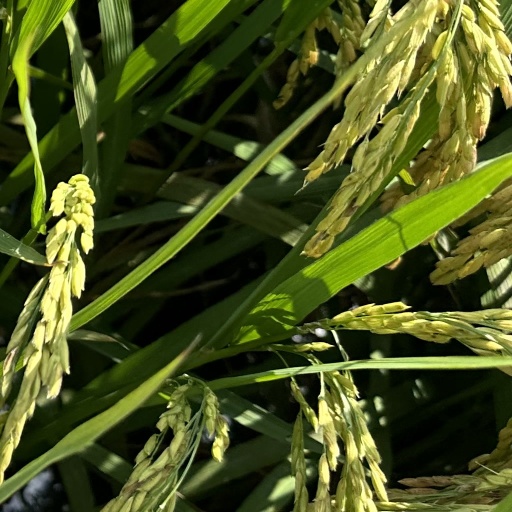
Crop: rice